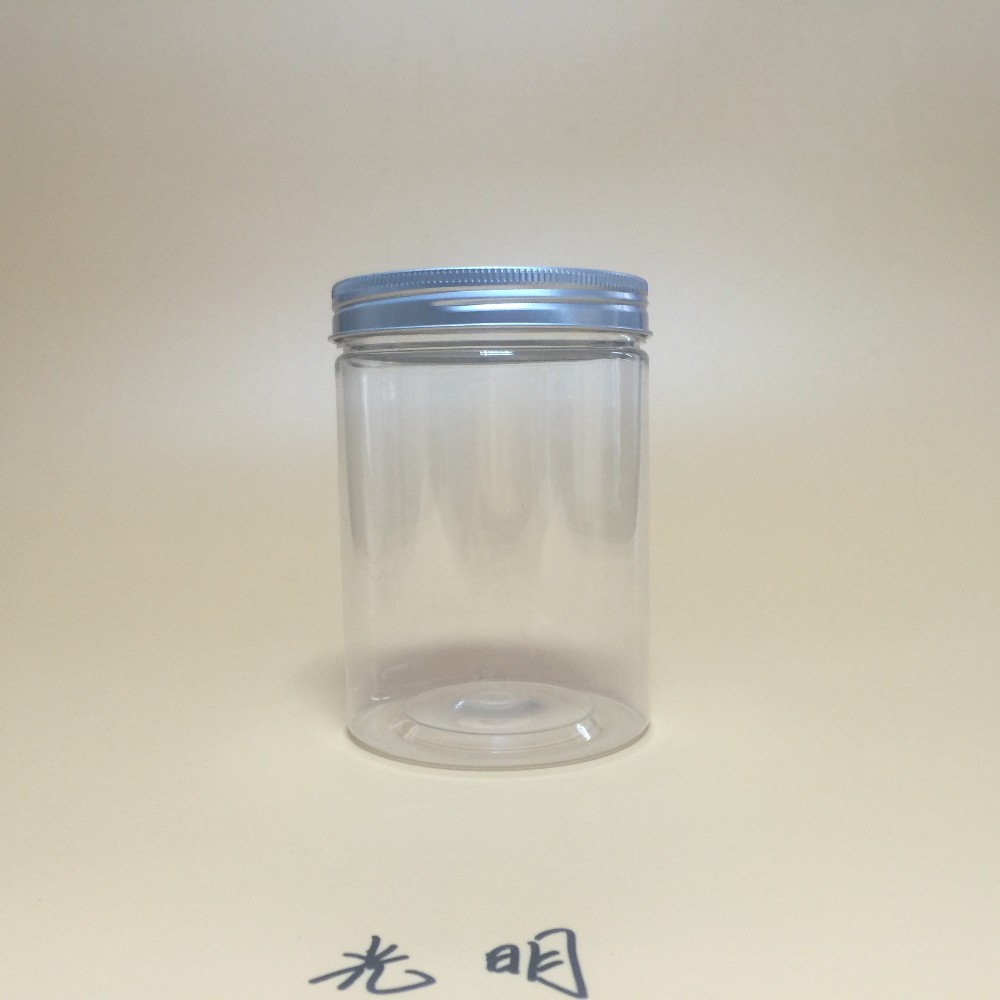
Waste category: glass